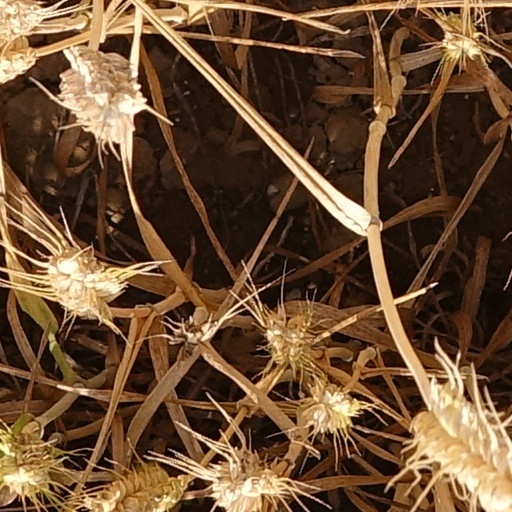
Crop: wheat